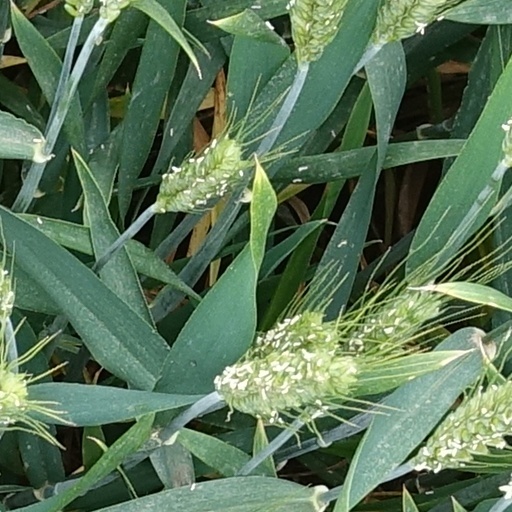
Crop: wheat